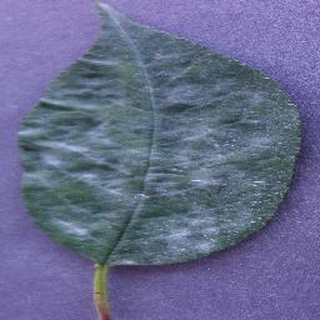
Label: cherry_powdery_mildew